Andrey Varankow

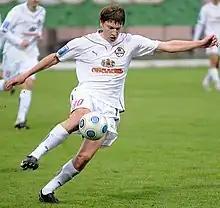
Andrey Varankow with Obolon Kyiv in 2009.

Towards the end of 2018, Varankow attended a trial at Bruneian professional club DPMM FC who were in the market for an import striker after the departure of Volodymyr Pryyomov. He impressed head coach Adrian Pennock who signed him along with Charlie Clough and Blake Ricciuto for the 2019 Singapore Premier League campaign, with club hierarchy citing his international experience as a huge deal.